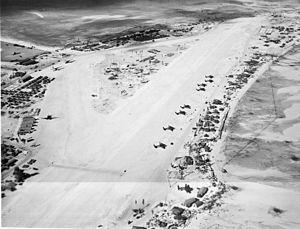
La bataille de Tarawa est le débarquement américain et la bataille qui s'ensuivit face aux troupes japonaises du 20 au 23 novembre 1943 sur Betio et les autres petites îles de l'atoll de Tarawa de l'archipel des îles Gilbert dans le Pacifique.